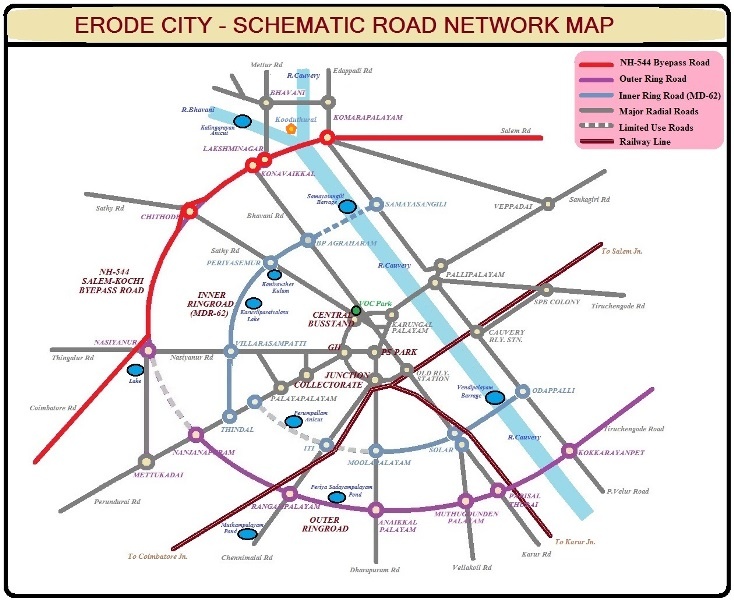
This image explains the road network in and around the city of Erode. This can be useful in identifying the routes.This map has clearly depicted the National Highways, Radial roads, Ring Roads and internal links along with limited use/lane restricted roads.